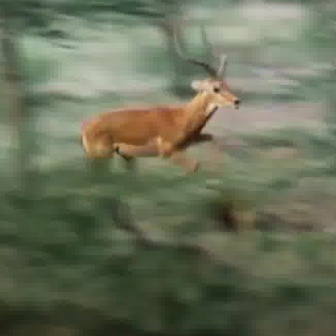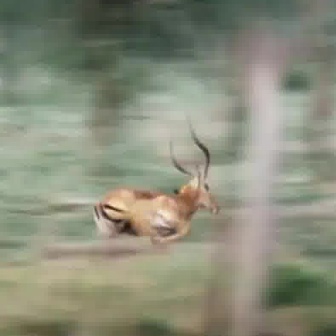
  Please identify the target specified by the bounding box [79,22,238,181] in the first image and locate it in the second image. Return the coordinates in [x_min,y_min,x_max,y_max] format.
Answer: [92,121,218,246]